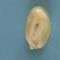
Maize quality: Good